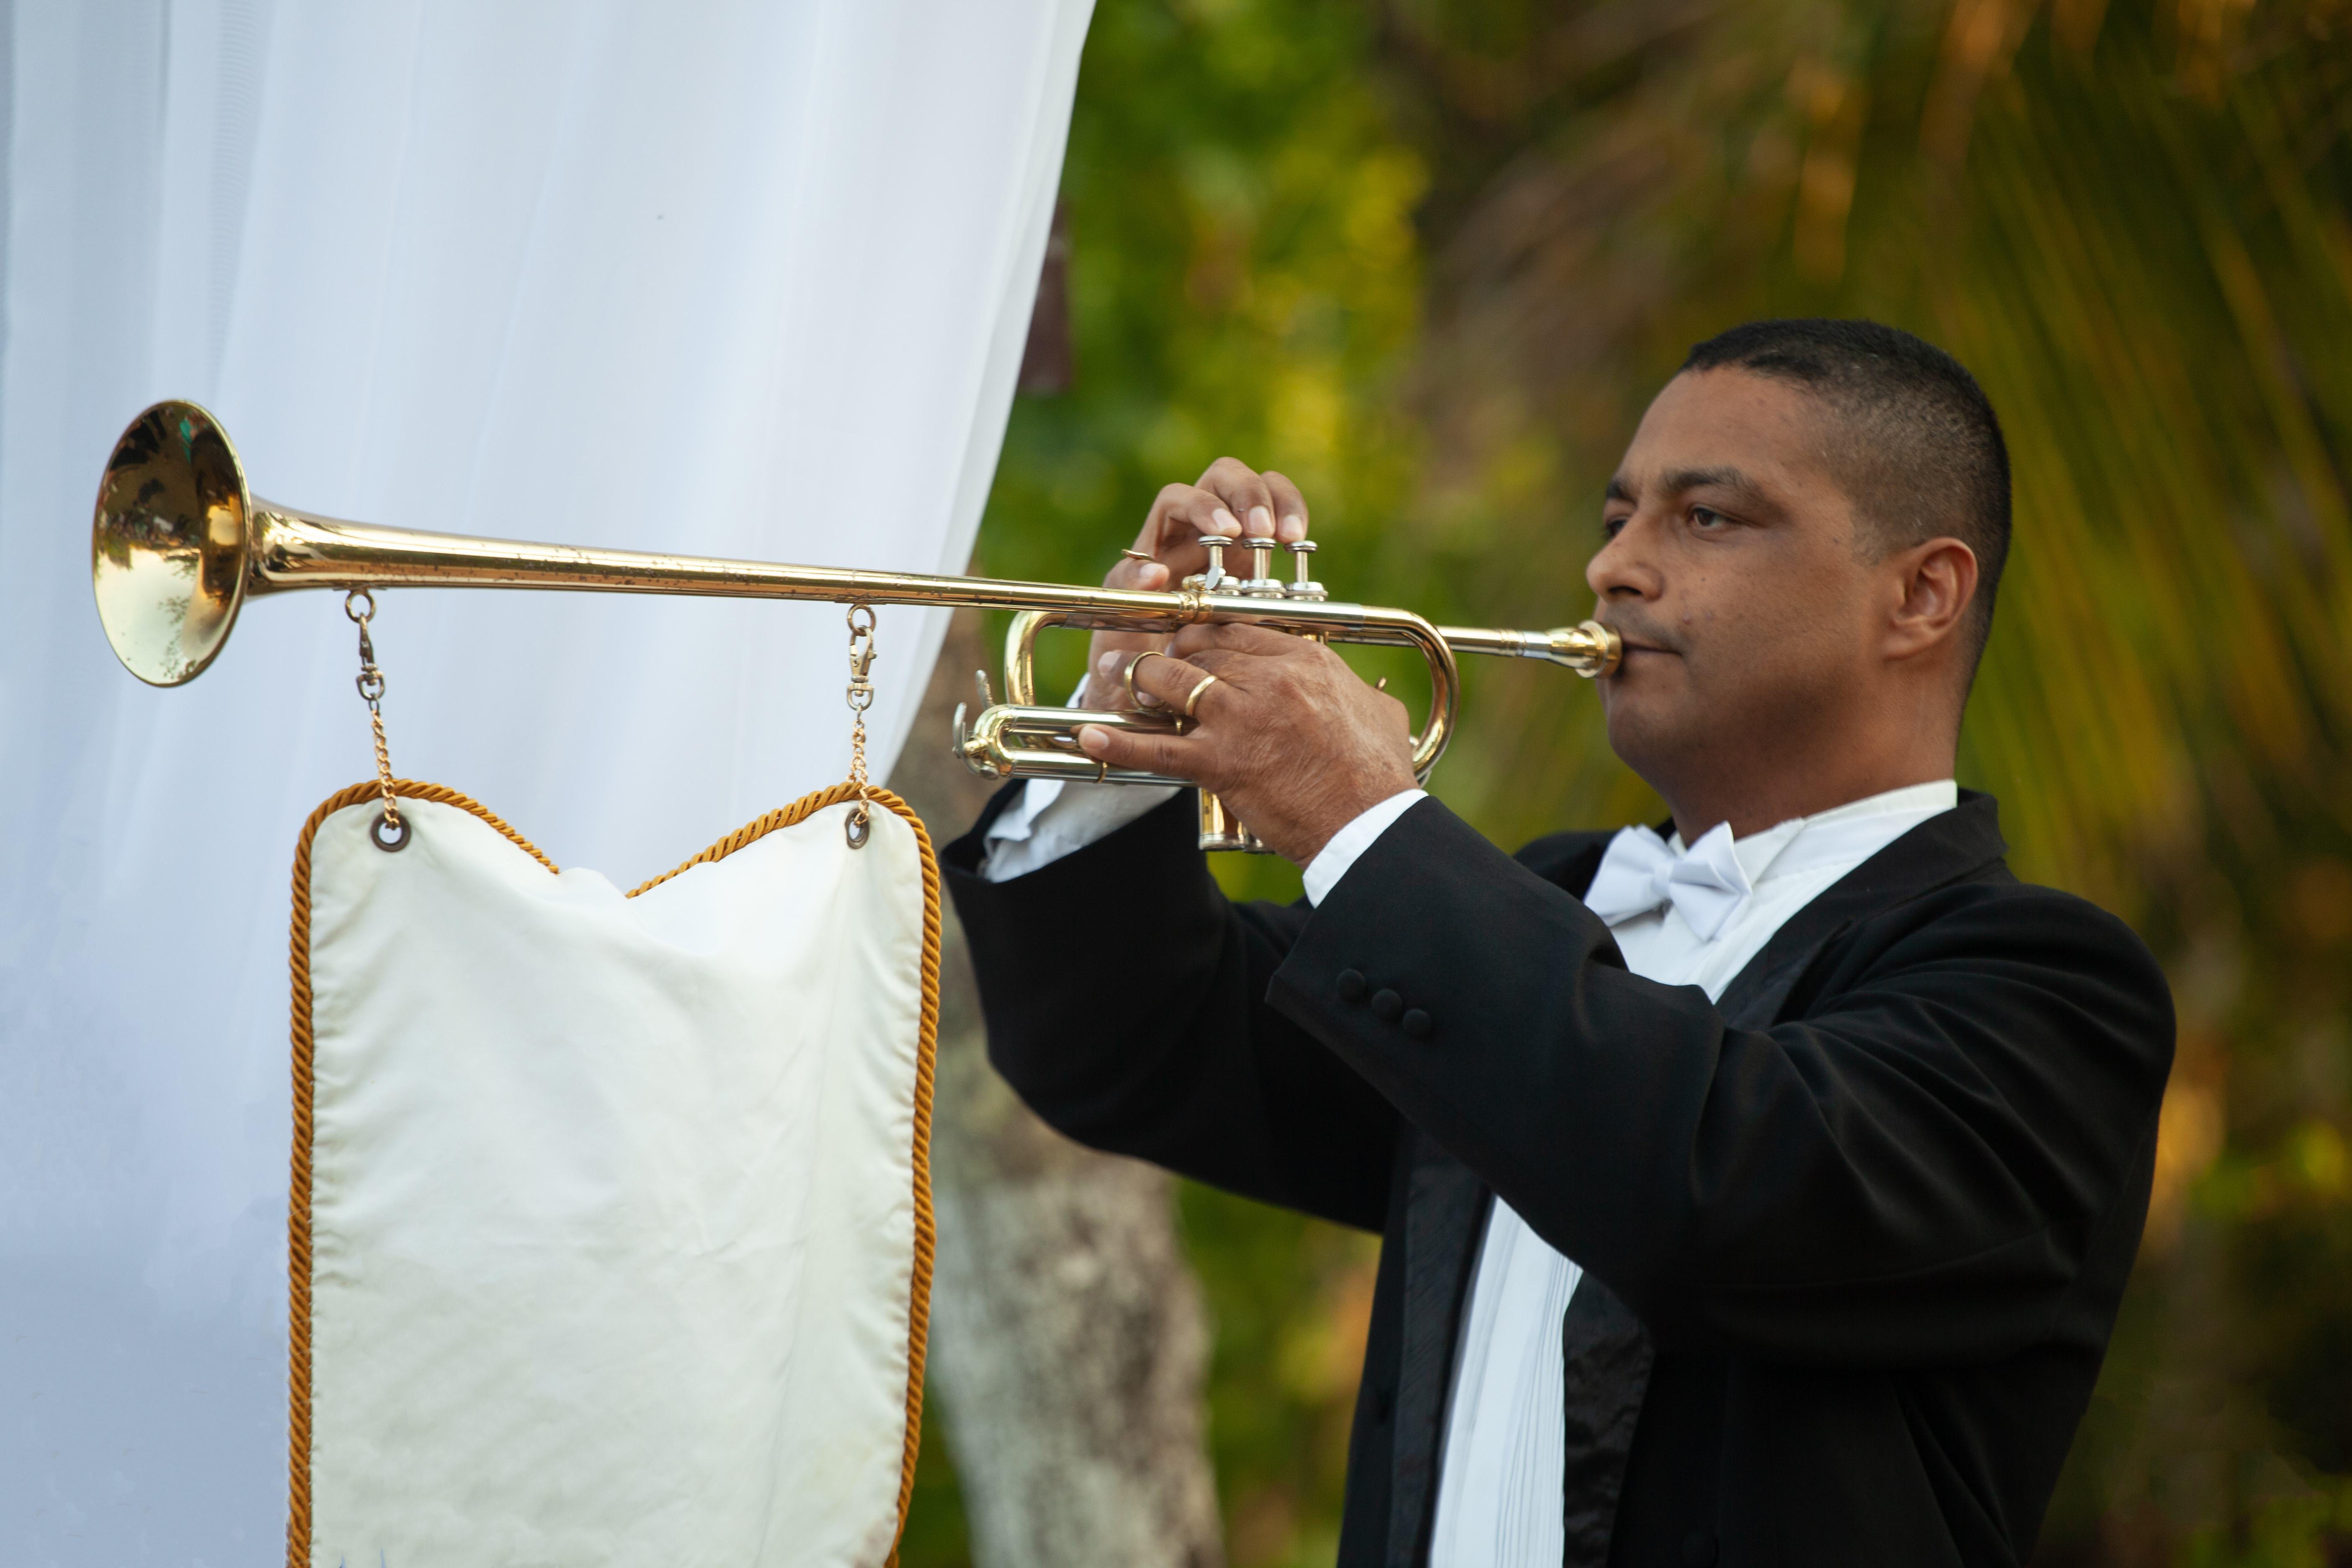
music, trumpet, brass instrument, musical instrument, wind instrument, trumpeter, Trombonist, trombone, flugelhorn, types of trombone, Sackbut, bugle